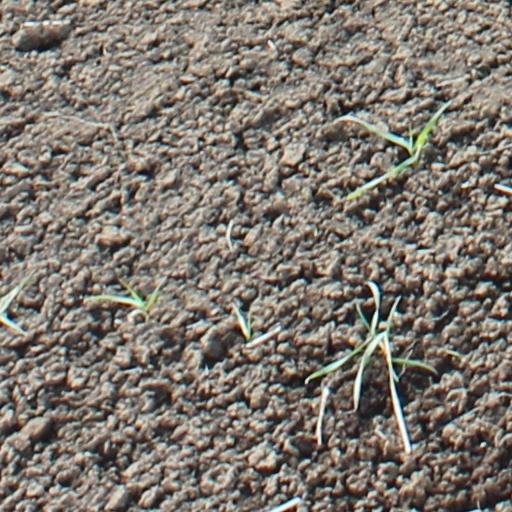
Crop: wheat